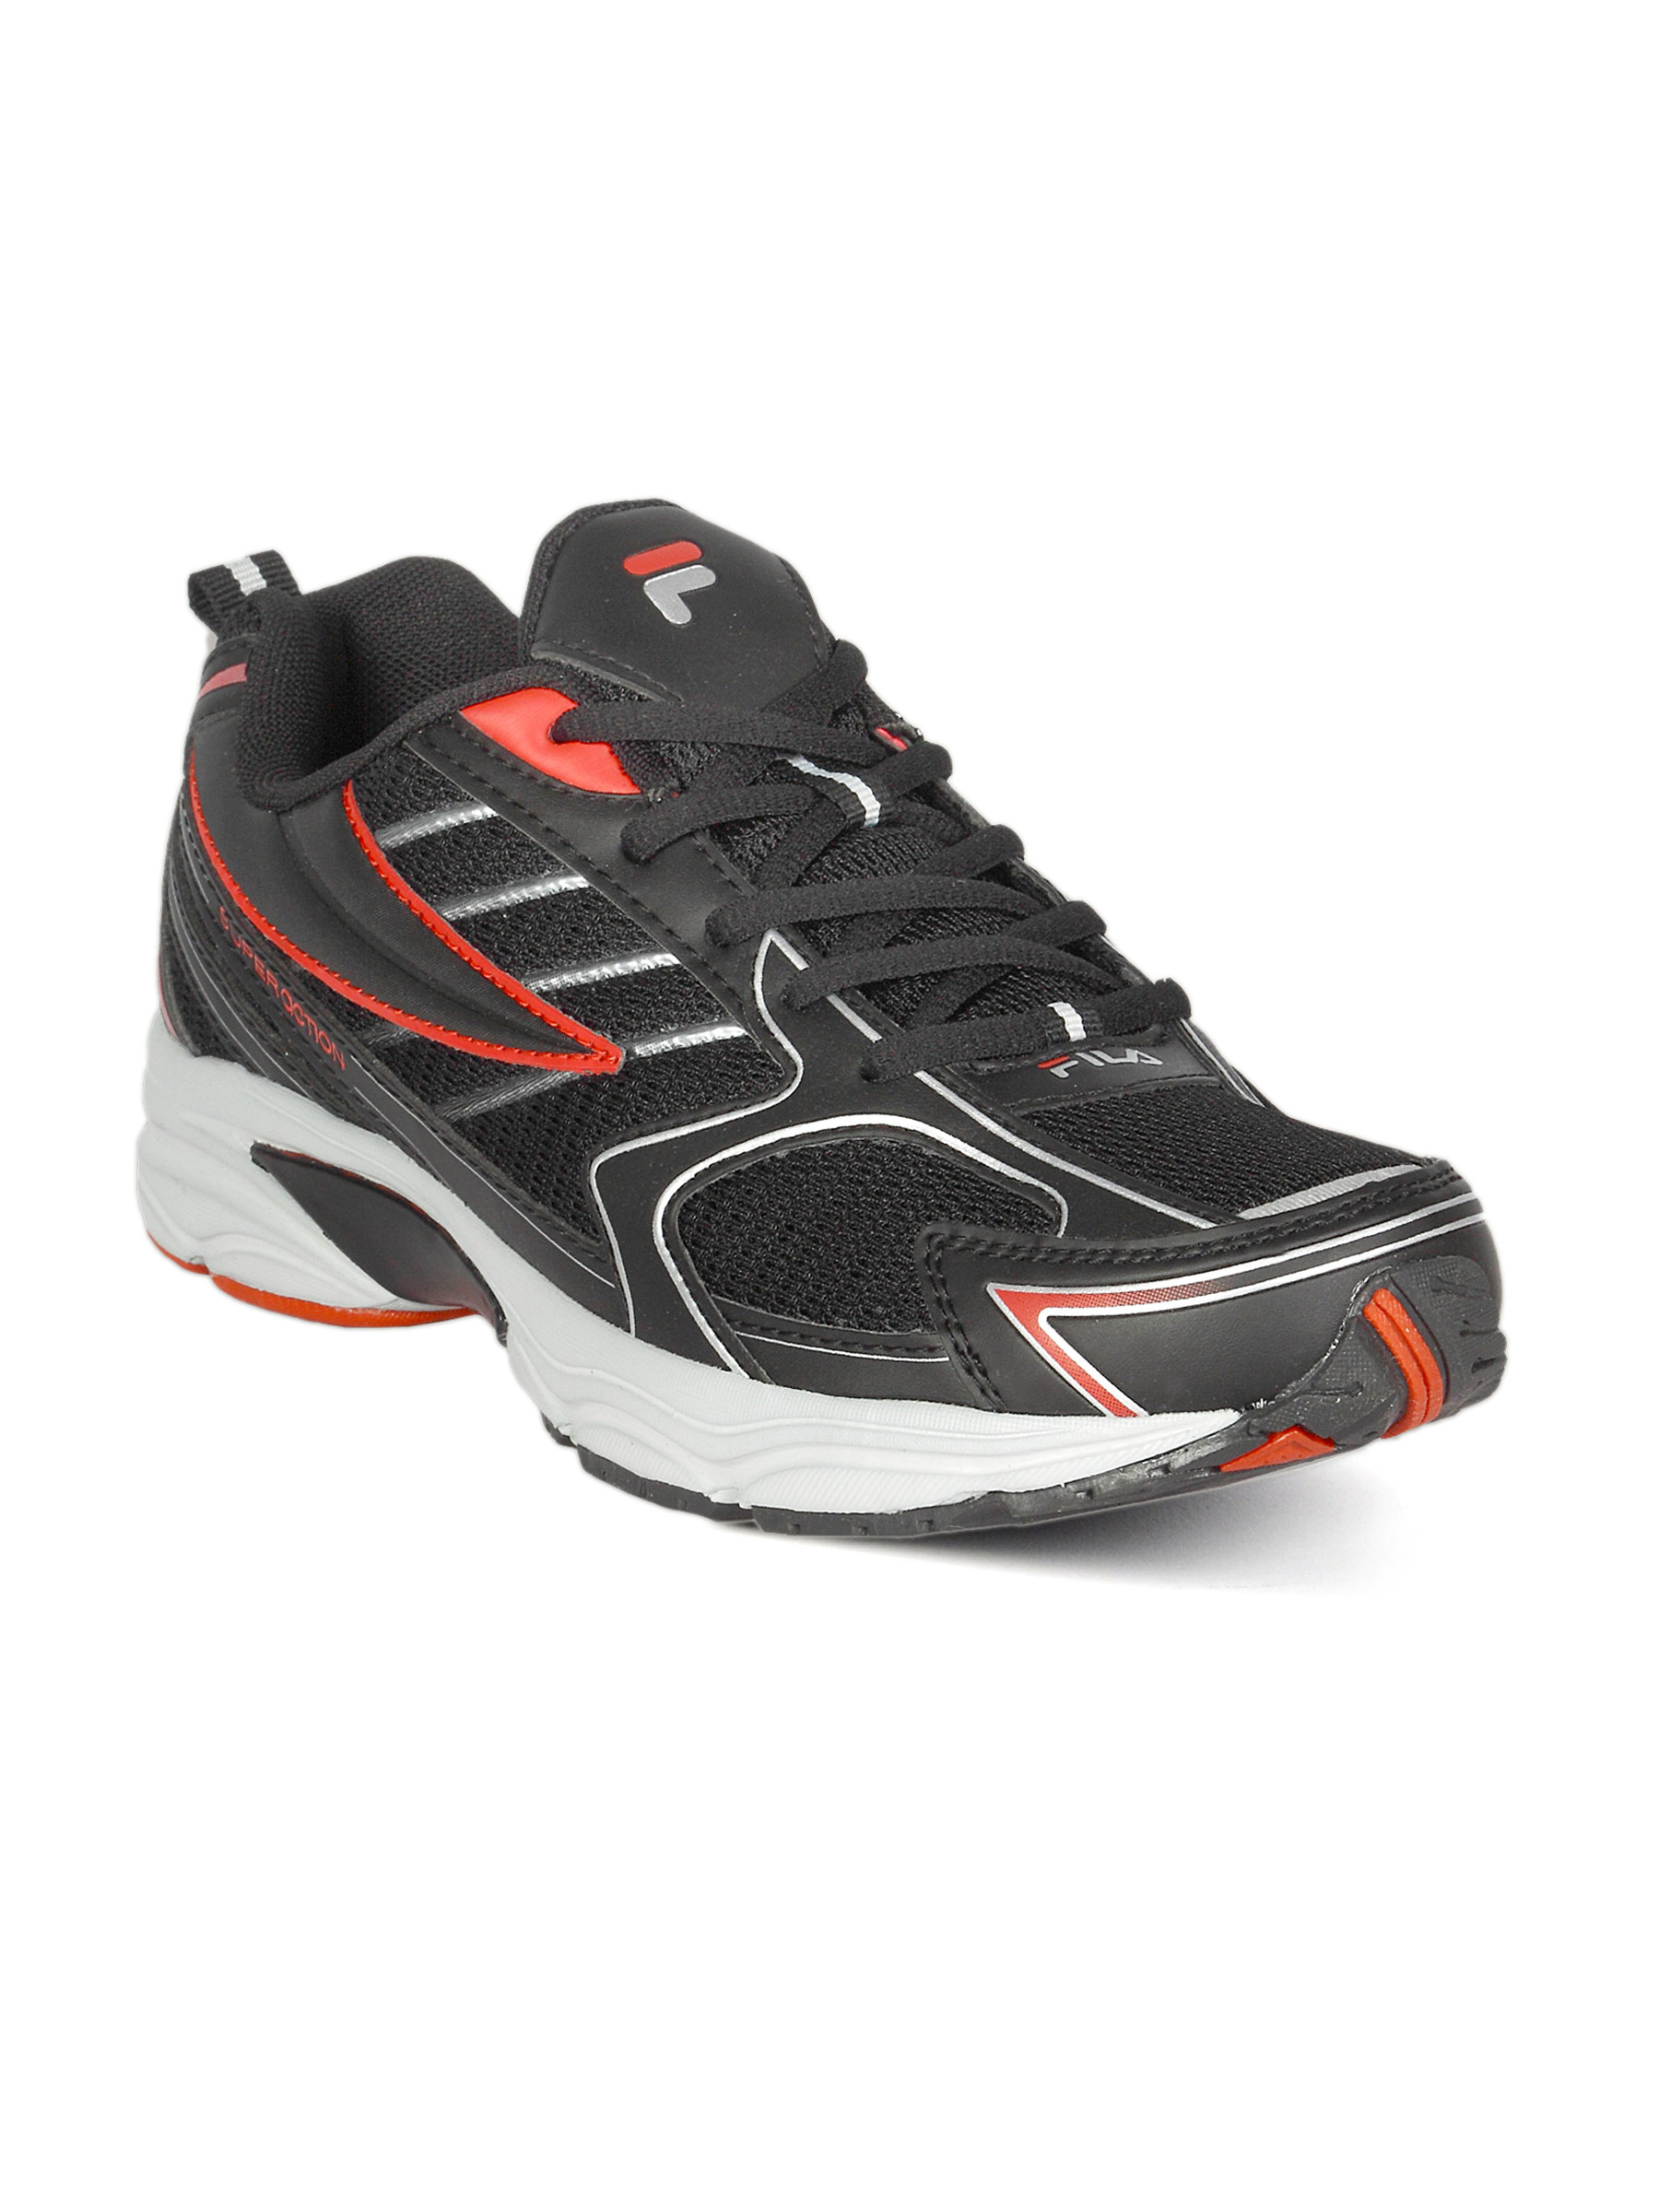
Fila Men's Breath Black Red Shoe
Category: Footwear / Shoes / Casual Shoes
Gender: Men
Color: Black
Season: Summer 2011
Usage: Casual